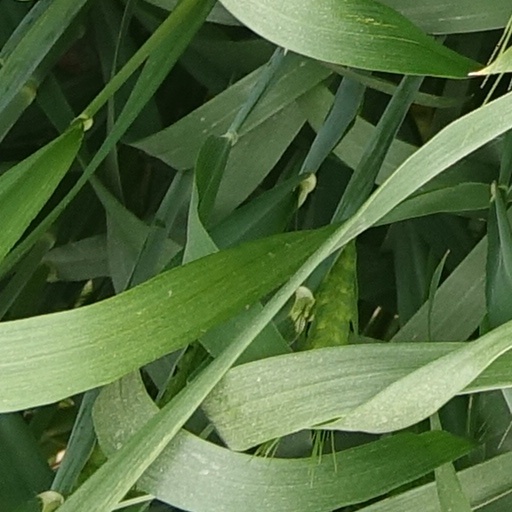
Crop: wheat